Aula Magna (Central University of Venezuela)

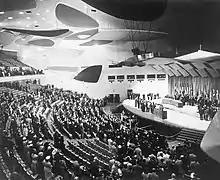
10th Pan-American Conference held in the hall in 1954.

The contract for the construction of the Aula Magna was given to the company Christiani & Nielsen, starting on November 28, 1952, and with its end date set as March 31, 1953; that is, the work had to be completed in only 4 months. The hall was finished on time, as demanded by the military dictator Marcos Pérez Jiménez. It was the main building of the Synthesis of the Arts project for the university, a campus creation and redesign carried out by Villanueva. The hall was dedicated and opened on December 3, 1953, with a small religious ceremony, but officially inaugurated on March 2, 1954, with the opening of the 10th Inter-American Conference.